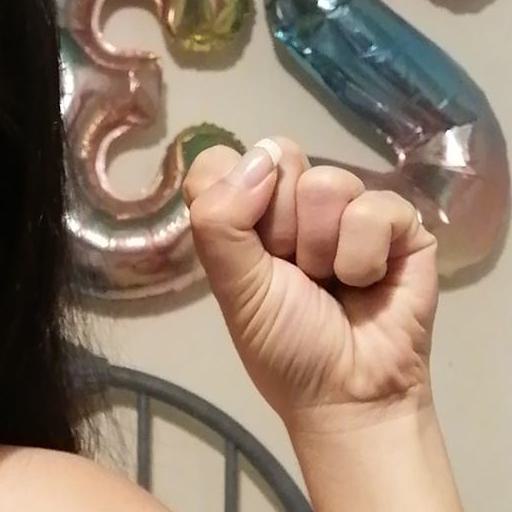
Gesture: fist